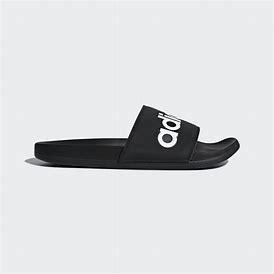
Brand: Adidas
Model: Adilette Comfort